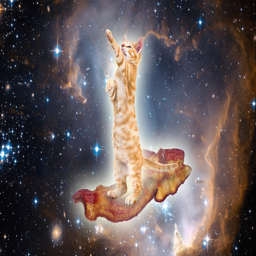
this is a cat , galaxy surfing on bacon .